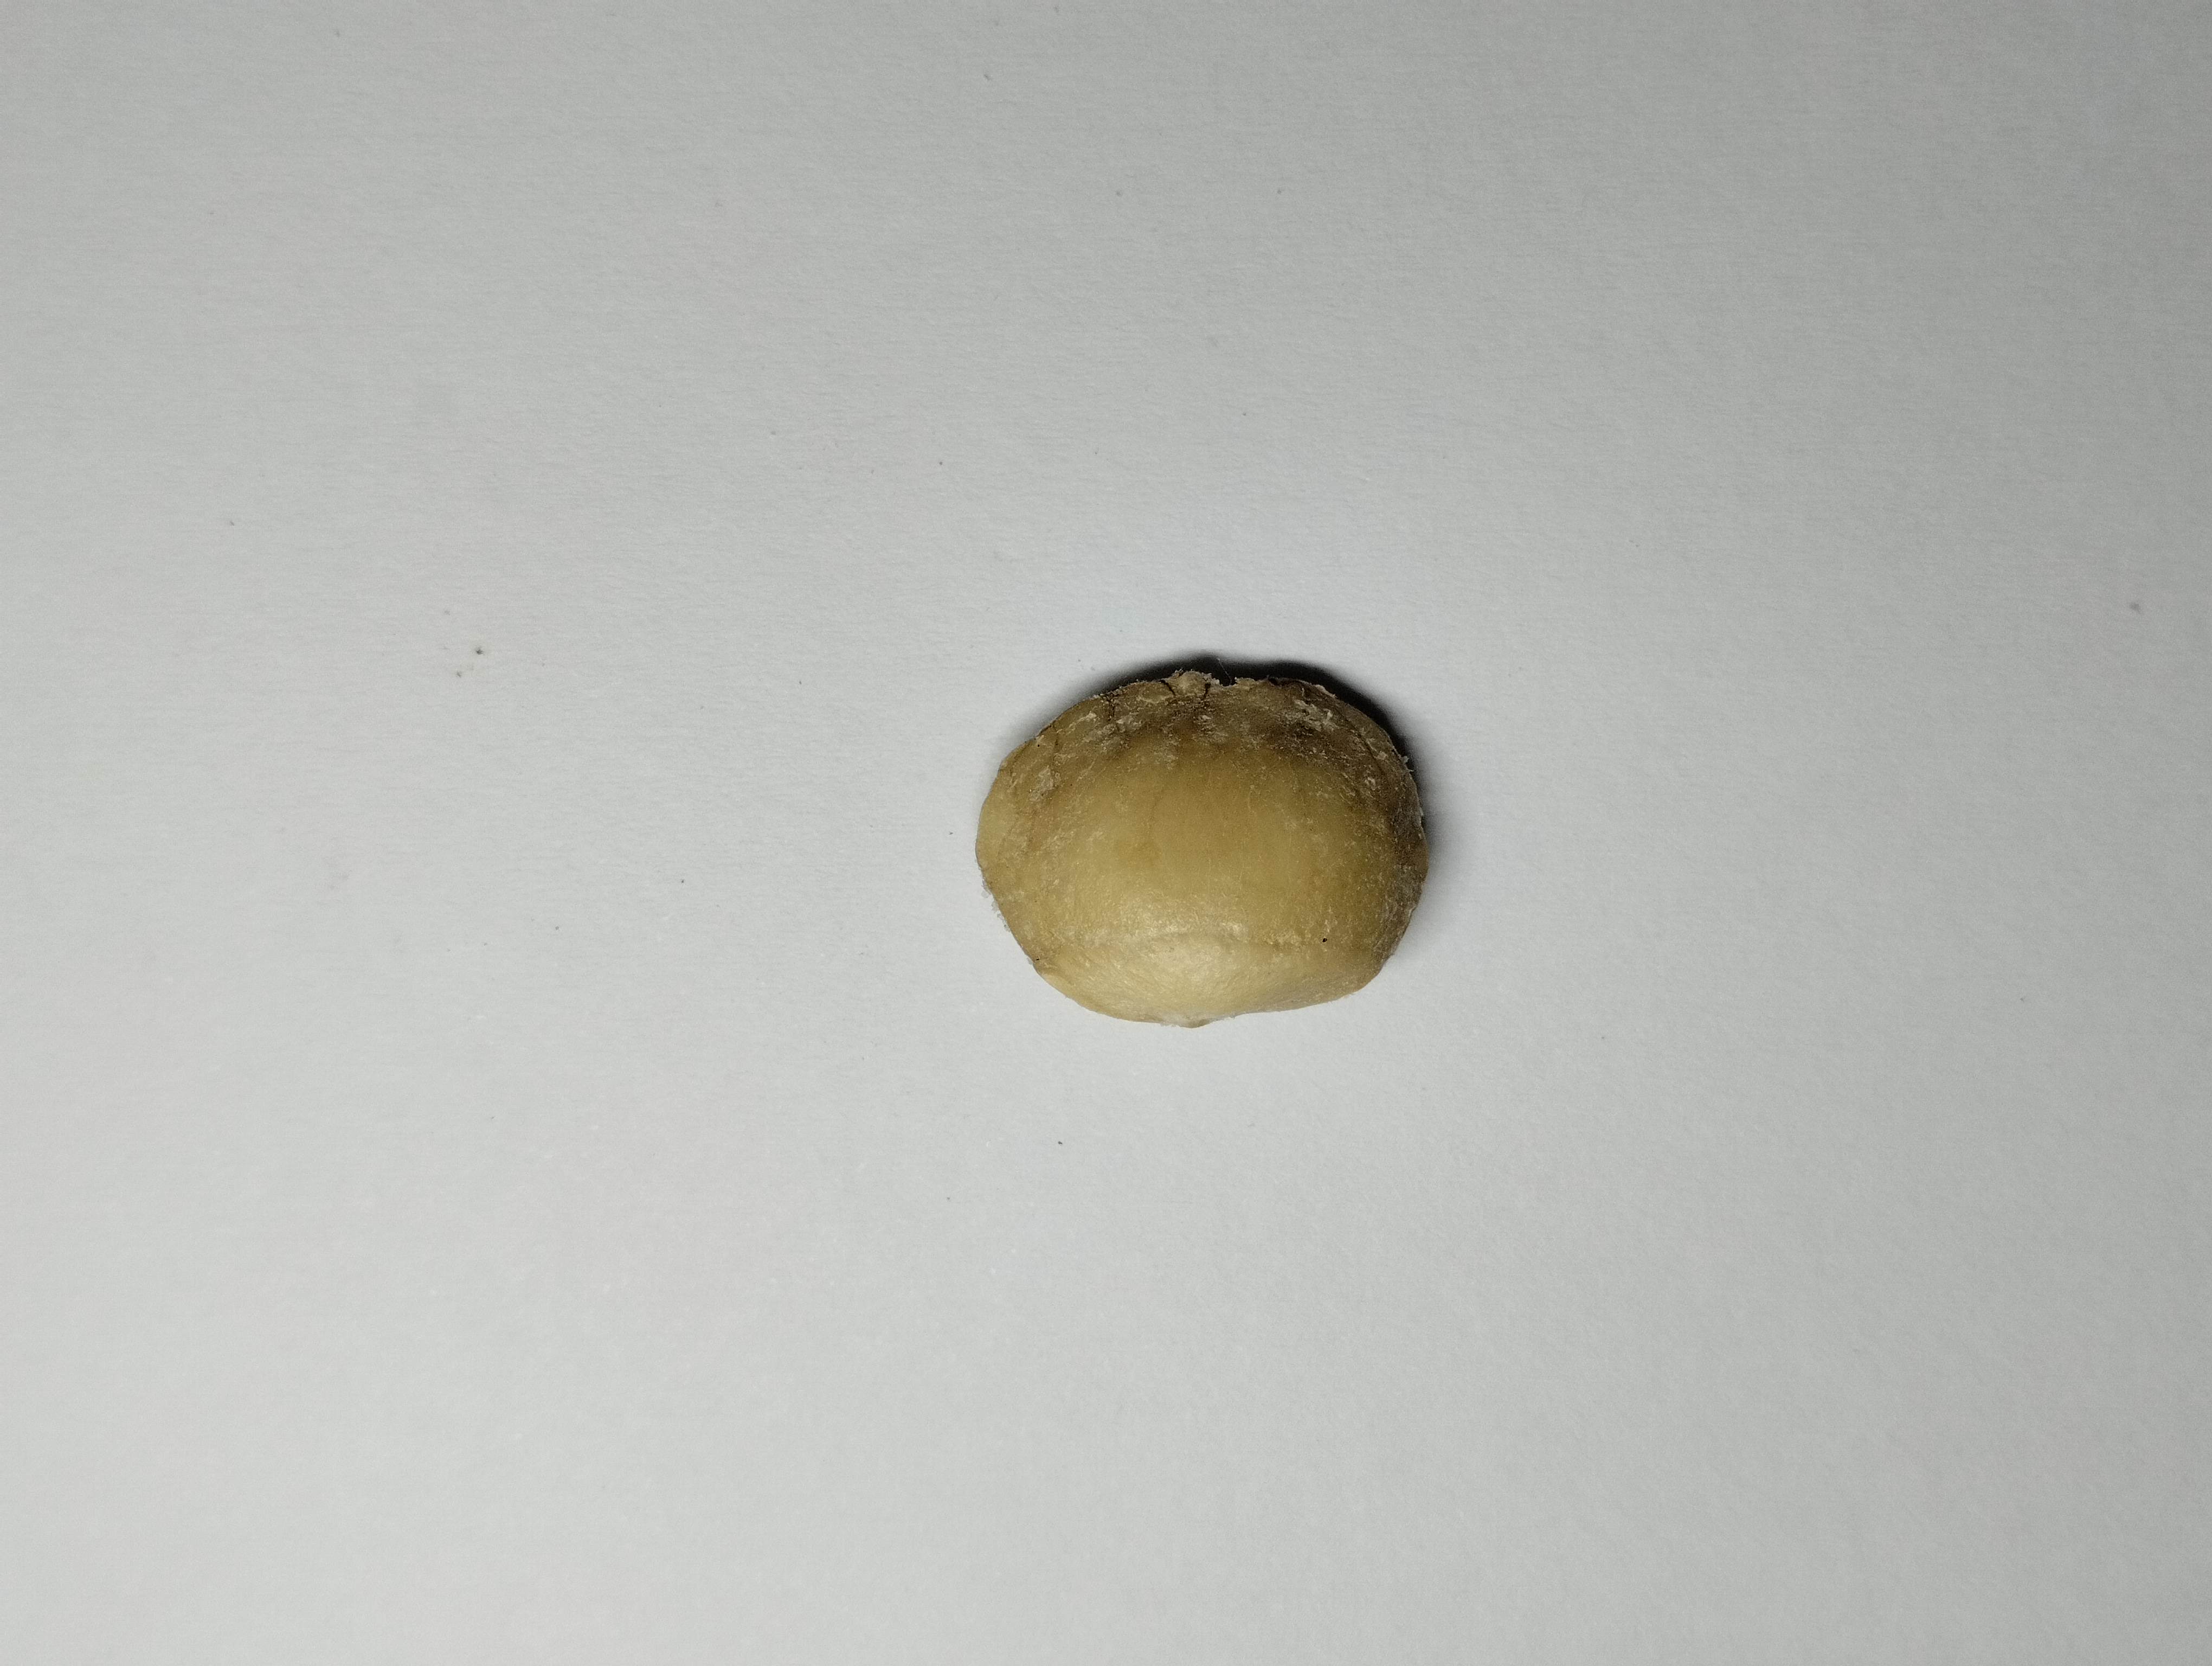
Label: bagus (good seed)